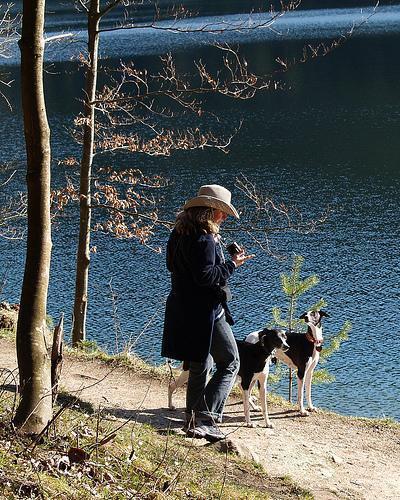
whippet